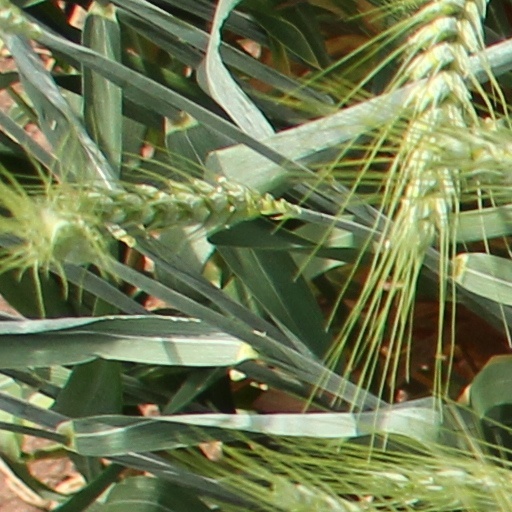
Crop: wheat